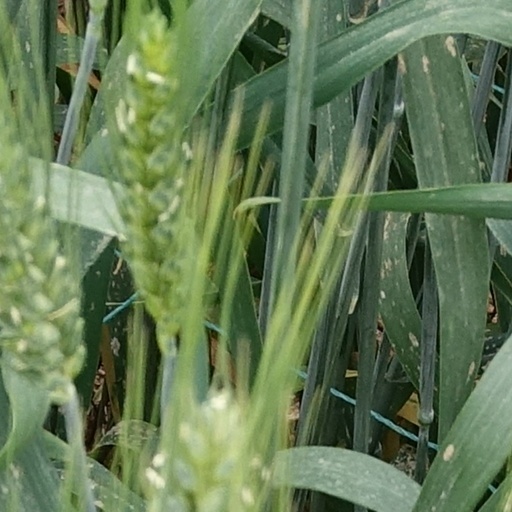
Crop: wheat